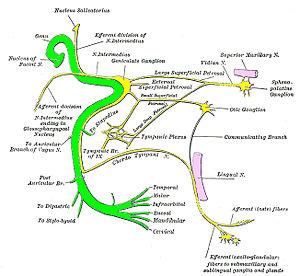
Une racine nerveuse est le segment initial d'un nerf au niveau de son émergence du névraxe. Ces racines nerveuses sont disposées de manière symétrique de chaque côté de l'encéphale en ce qui concerne les nerfs crâniens, et de chaque côté de la moelle spinale en ce qui concerne les nerfs spinaux. En principe, on réserve habituellement le nom de racine à la partie initiale des nerfs qui est composée de plusieurs troncs séparés.